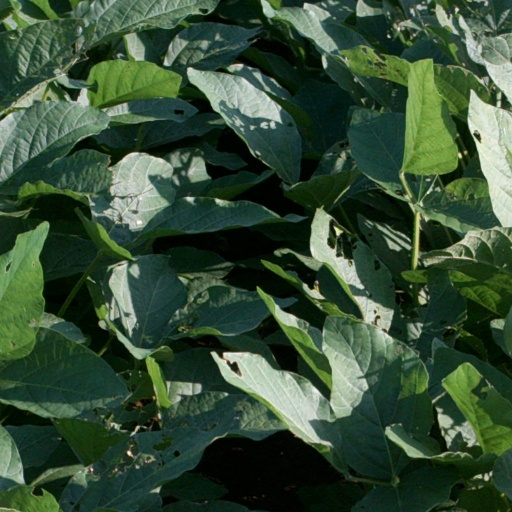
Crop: soybean